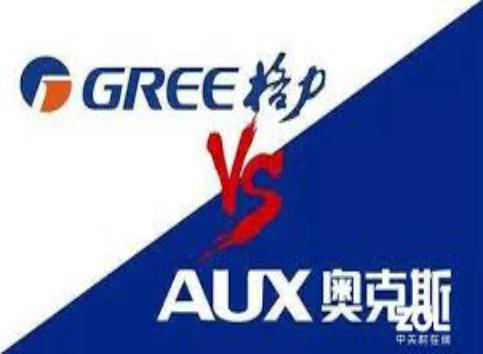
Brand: auxx-2
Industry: Electronic